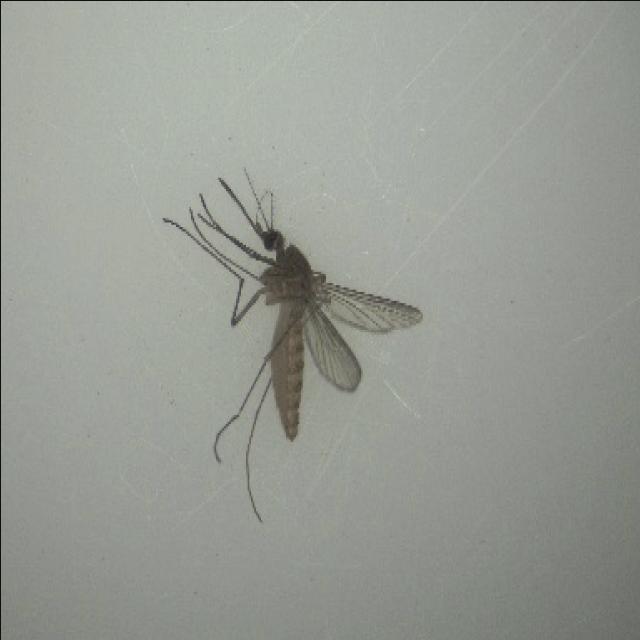
Species: culex_pipiens